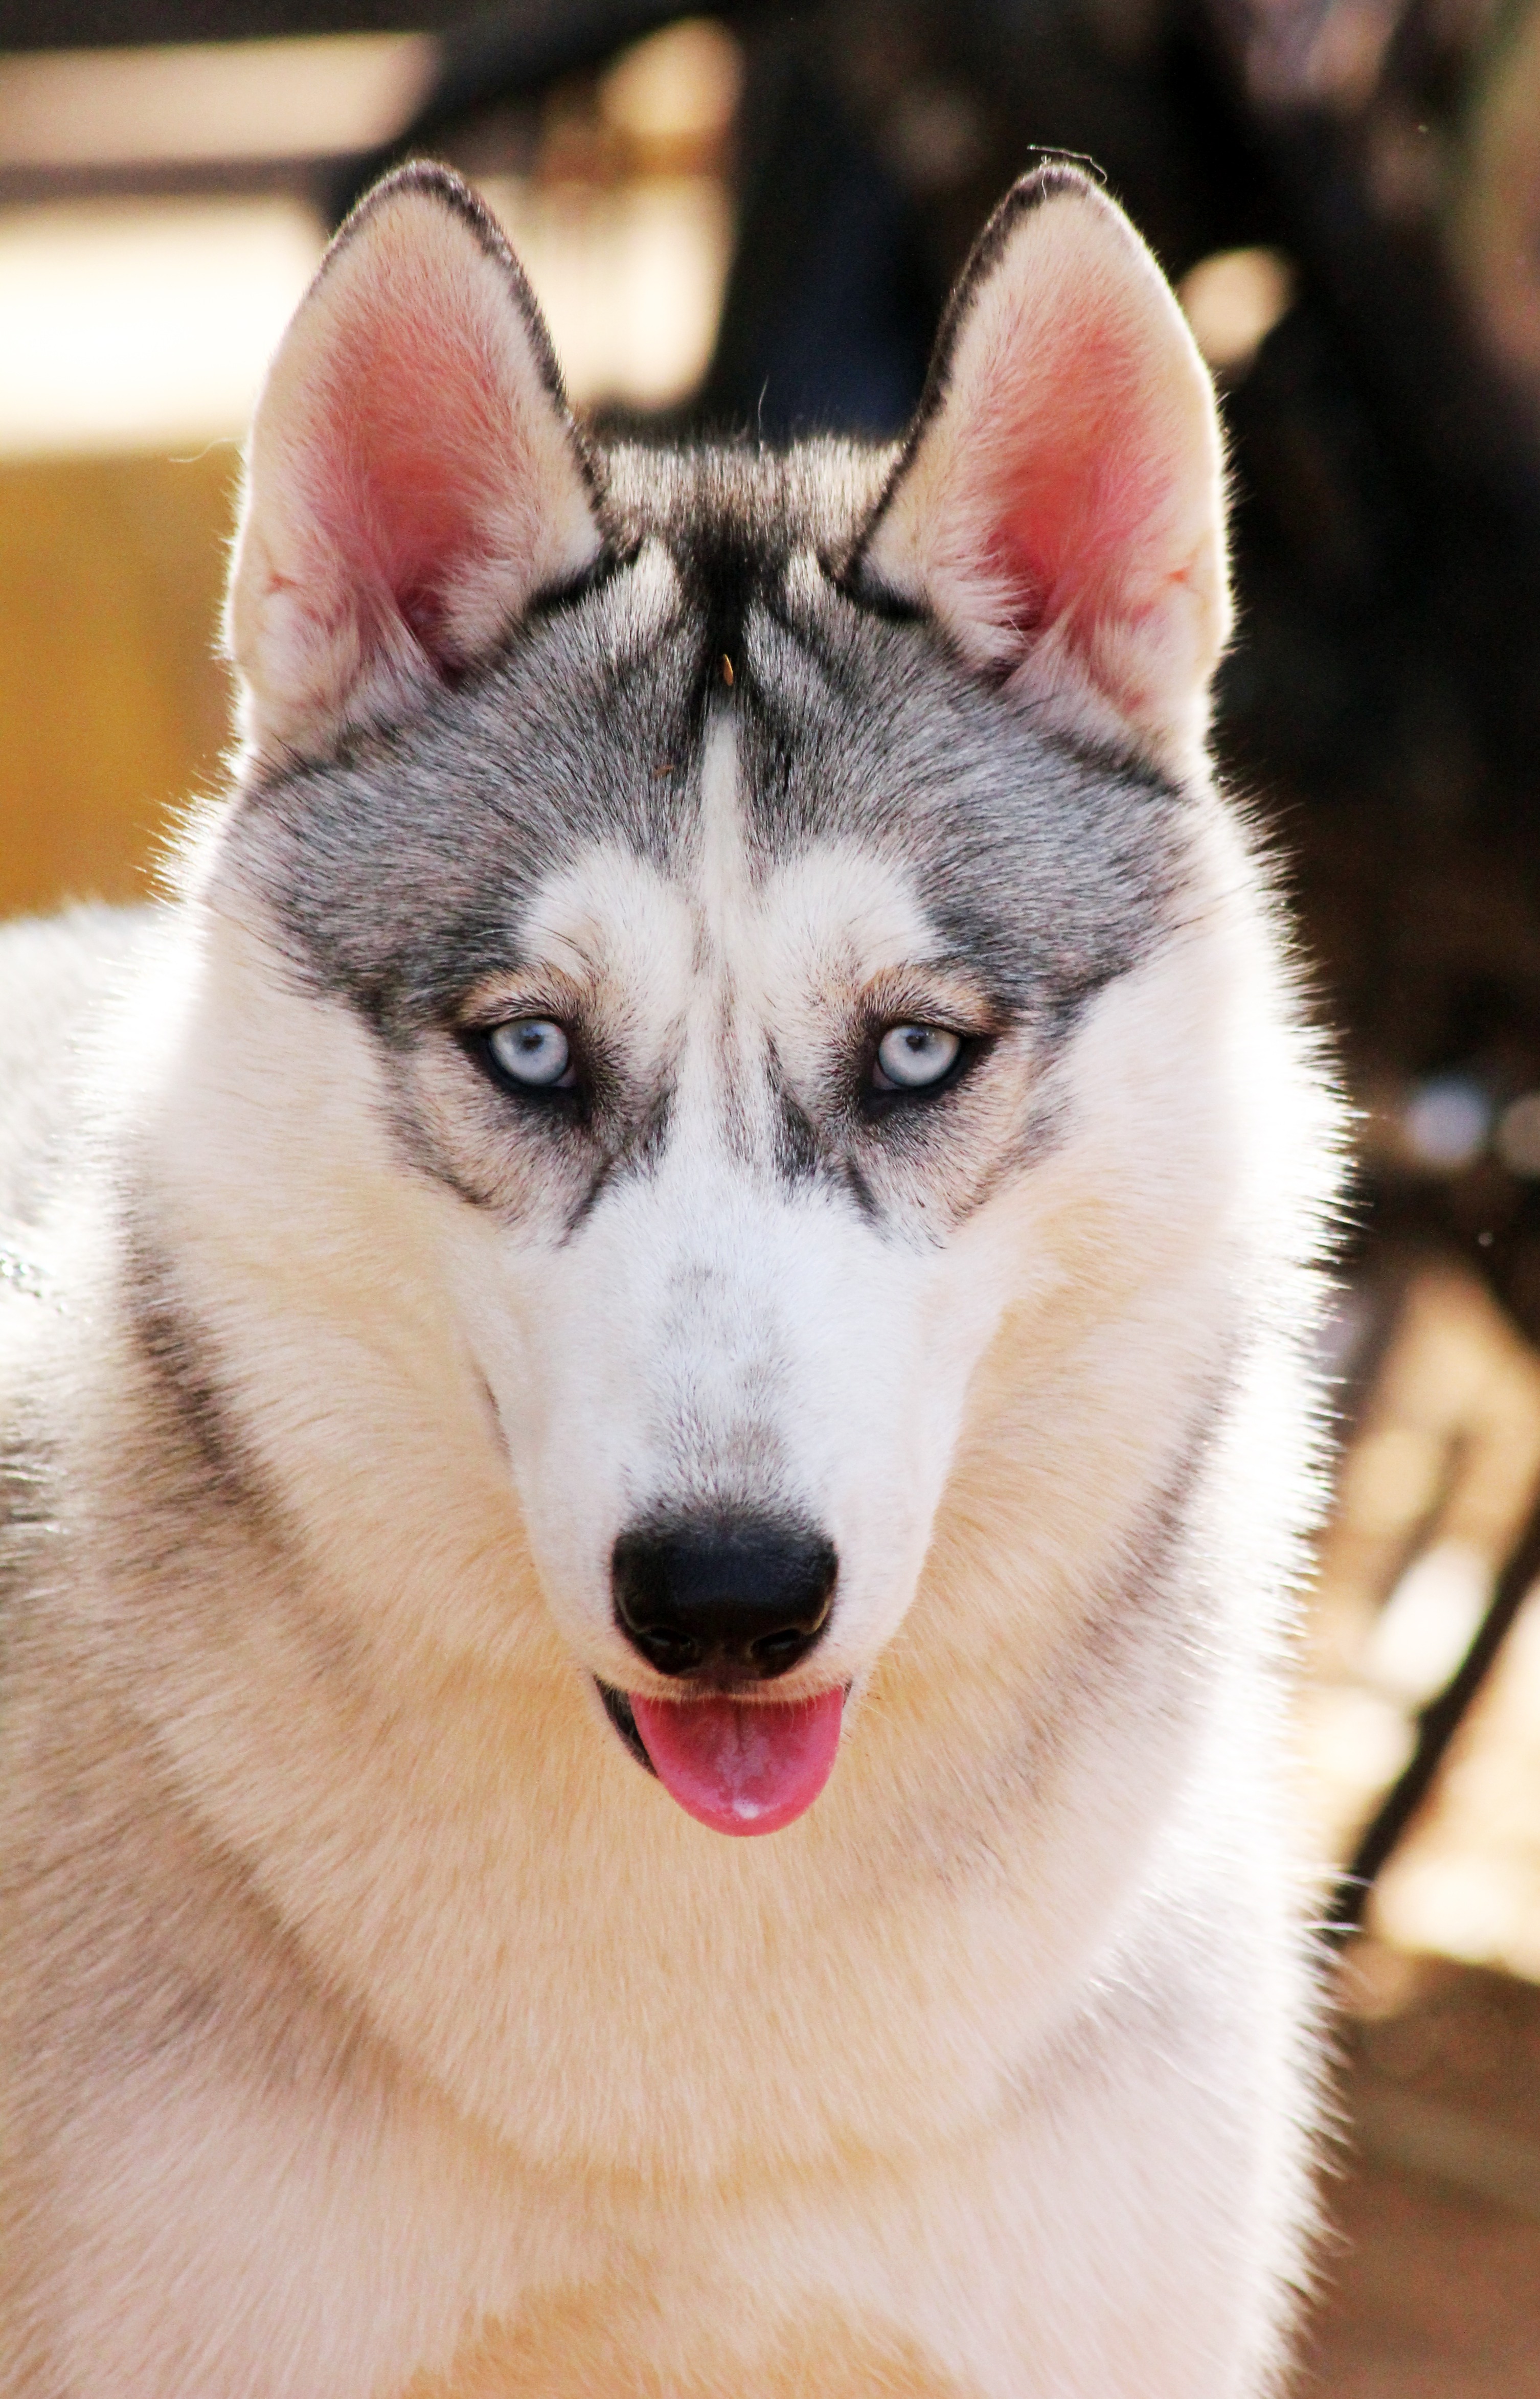
white, dog, animal, canine, pet, fur, mammal, husky, vertebrate, domestic, siberian, dog breed, purebred, pedigree, sled dog, siberian husky, alaskan malamute, shikoku, dog like mammal, saarloos wolfdog, wolfdog, carnivoran, dog breed group, greenland dog, east siberian laika, west siberian laika, j mthund, tamaskan dog, northern inuit dog, native american indian dog, miniature siberian husky, alaskan klee kai